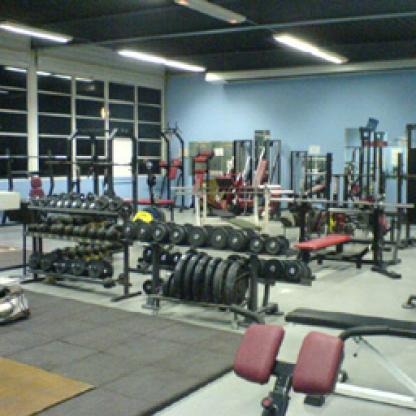
Scene: Indoor